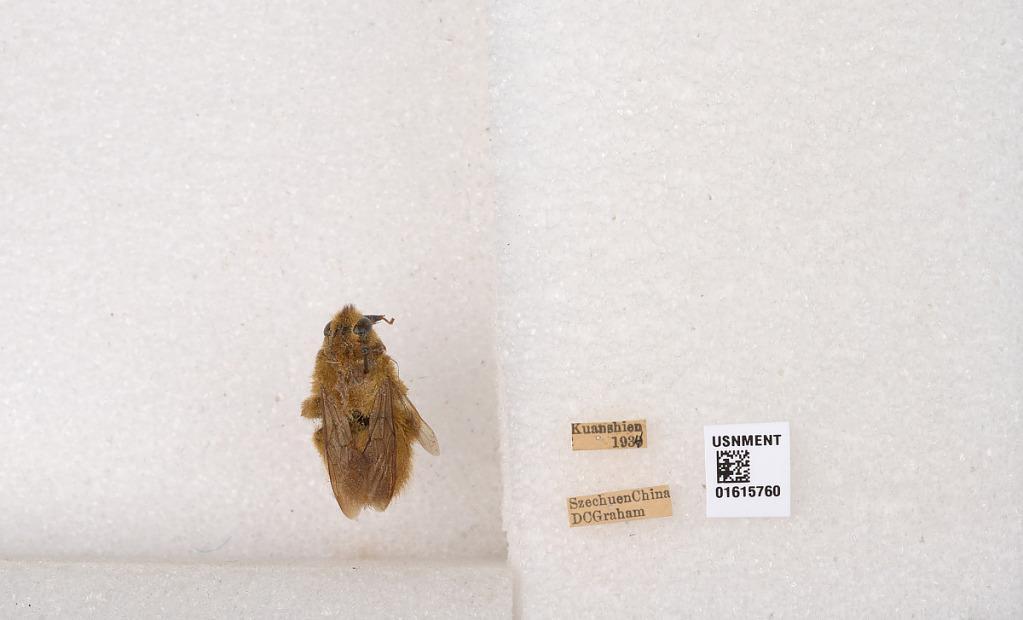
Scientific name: Xylocopa (Bomboixylocopa) rufipes Smith
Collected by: D. Graham
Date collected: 1934-1-1
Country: China
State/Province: Sichuan
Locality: Kuanshien